Alicia V. Rubio

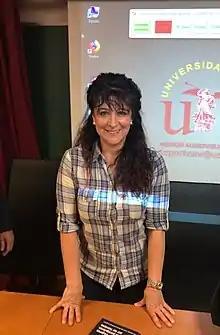

Alicia Verónica Rubio Calle (born 13 January 1962) is a Spanish politician for Vox who has served as a member of the Assembly of Madrid since 2019.